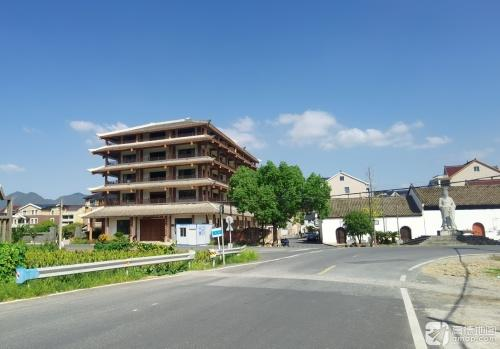
地标名称：东吴古楼
所在城市：杭州市·富阳区